Debate

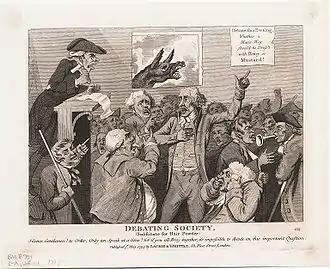
"Debate Tonight: Whether a man's wig should be dressed with honey or mustard!", a 1795 cartoon satirizing the content of debates

Trinity College Dublin boasts two of Europe's oldest debating societies: The Hist in 1770, inspired by a debating club created by Edmund Burke in 1747, and The Phil, founded in 1683. The Society of Cogers was founded in London in 1755 and still operates today. Debating societies had emerged in London in the early 18th century, and soon became a prominent societal fixture of life in London. Although debating societies had existed in London since at least 1740, they were exclusive and secretive societies. However, by the mid-18th century, London fostered a vibrant debating society culture, largely due to increased membership from London's growing middle class. The topics debated covered a broad spectrum, and debating societies allowed participants from all genders and social backgrounds, making them an example of the enlarged public sphere of the Age of Enlightenment. Debating societies were a phenomenon associated with the simultaneous rise of the public sphere. A sphere of discussion, separate from traditional authorities and accessible to all people, acted as a platform for criticism and the development of new ideas and philosophy.